Henry Augustus Pilsbry

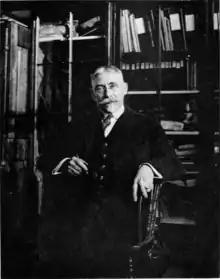
Henry Augustus Pilsbry between 1900–1910.

Pilsbry soon proved capable of prodigious efforts, and his scientific output was remarkable. During the next five years he produced hundreds of detailed pages of the "Manual of Conchology", preparing many of the plates himself, and founded "The Nautilus", an influential journal of malacology which has survived into the 21st century. He also married during this period, to Adeline Avery. He was elected to the American Philosophical Society in 1895. His college, the University of Iowa, honored him with a Doctor of Science degree in 1899 (and he later received two other honorary doctorates: University of Pennsylvania, 1940, and Temple University, 1941). In 1921, he was elected to the American Academy of Arts and Sciences. In 1929 he participated in the Pinchot South Sea Expedition. Pilsbry was the first president of the American Malacological Union (Society) founded in 1931.